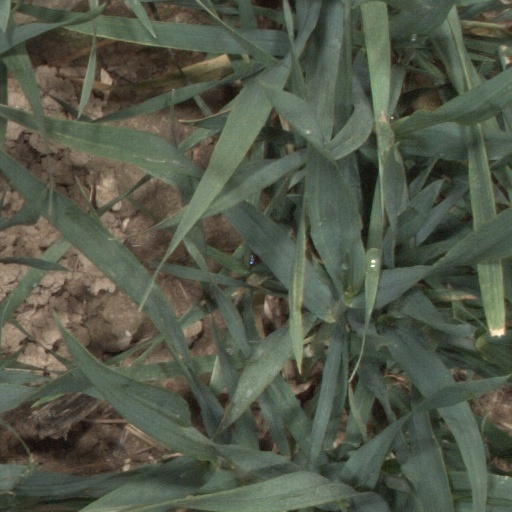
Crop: wheat